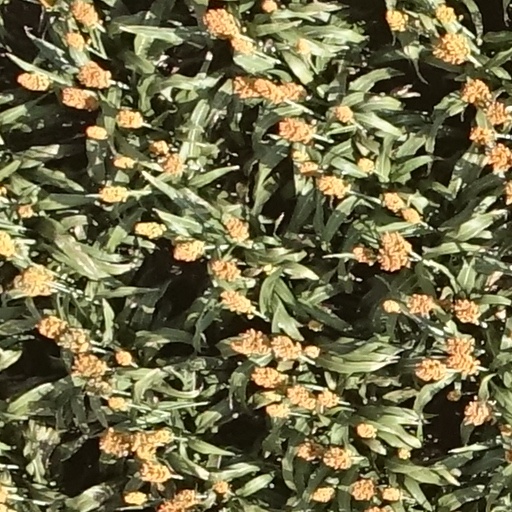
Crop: sorghum